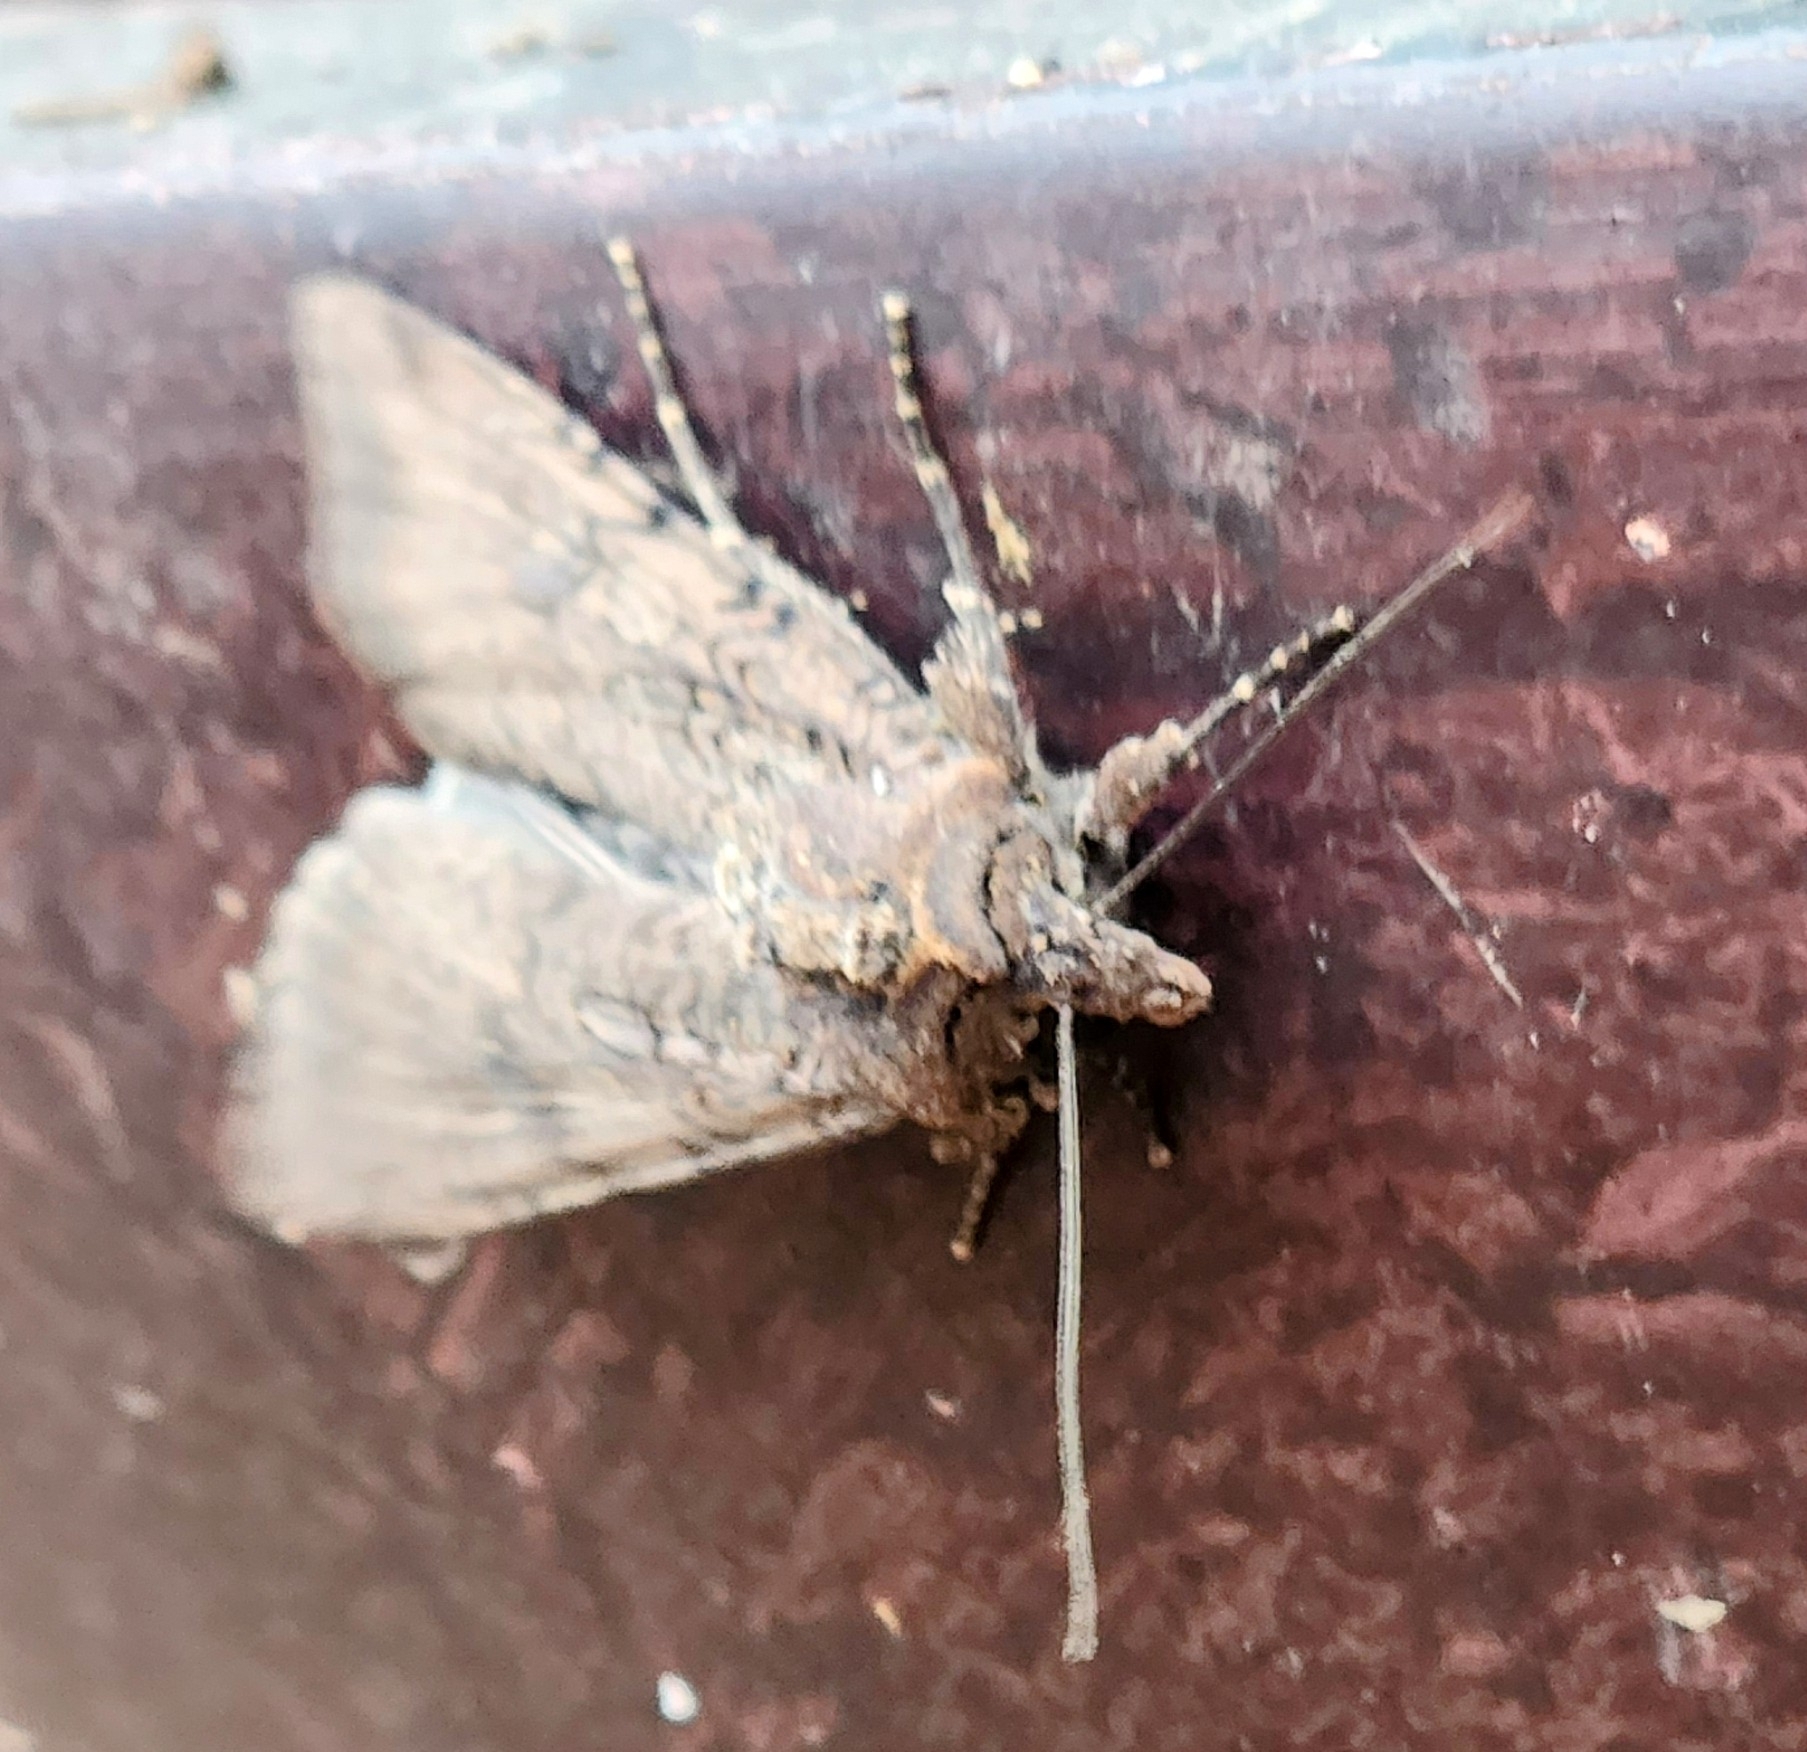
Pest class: cutworms